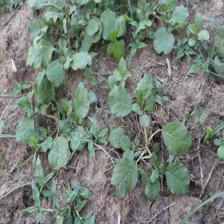
Label: BroadLeafWeed